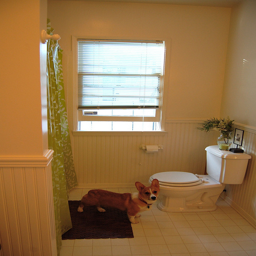
A small brown and white dog standing next to a white toilet
The little dog stands near the toilet in a small bathroom.
A small dog in a bathroom standing on a rug next to the shower.
a bath room with a toilet a window and a bath tub
A dog in the bathroom between the toilet and the shower.